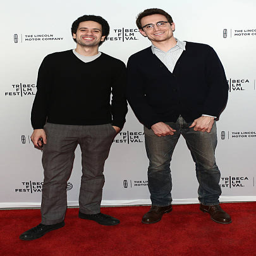
scriptwriter and person attend the premiere during festival .